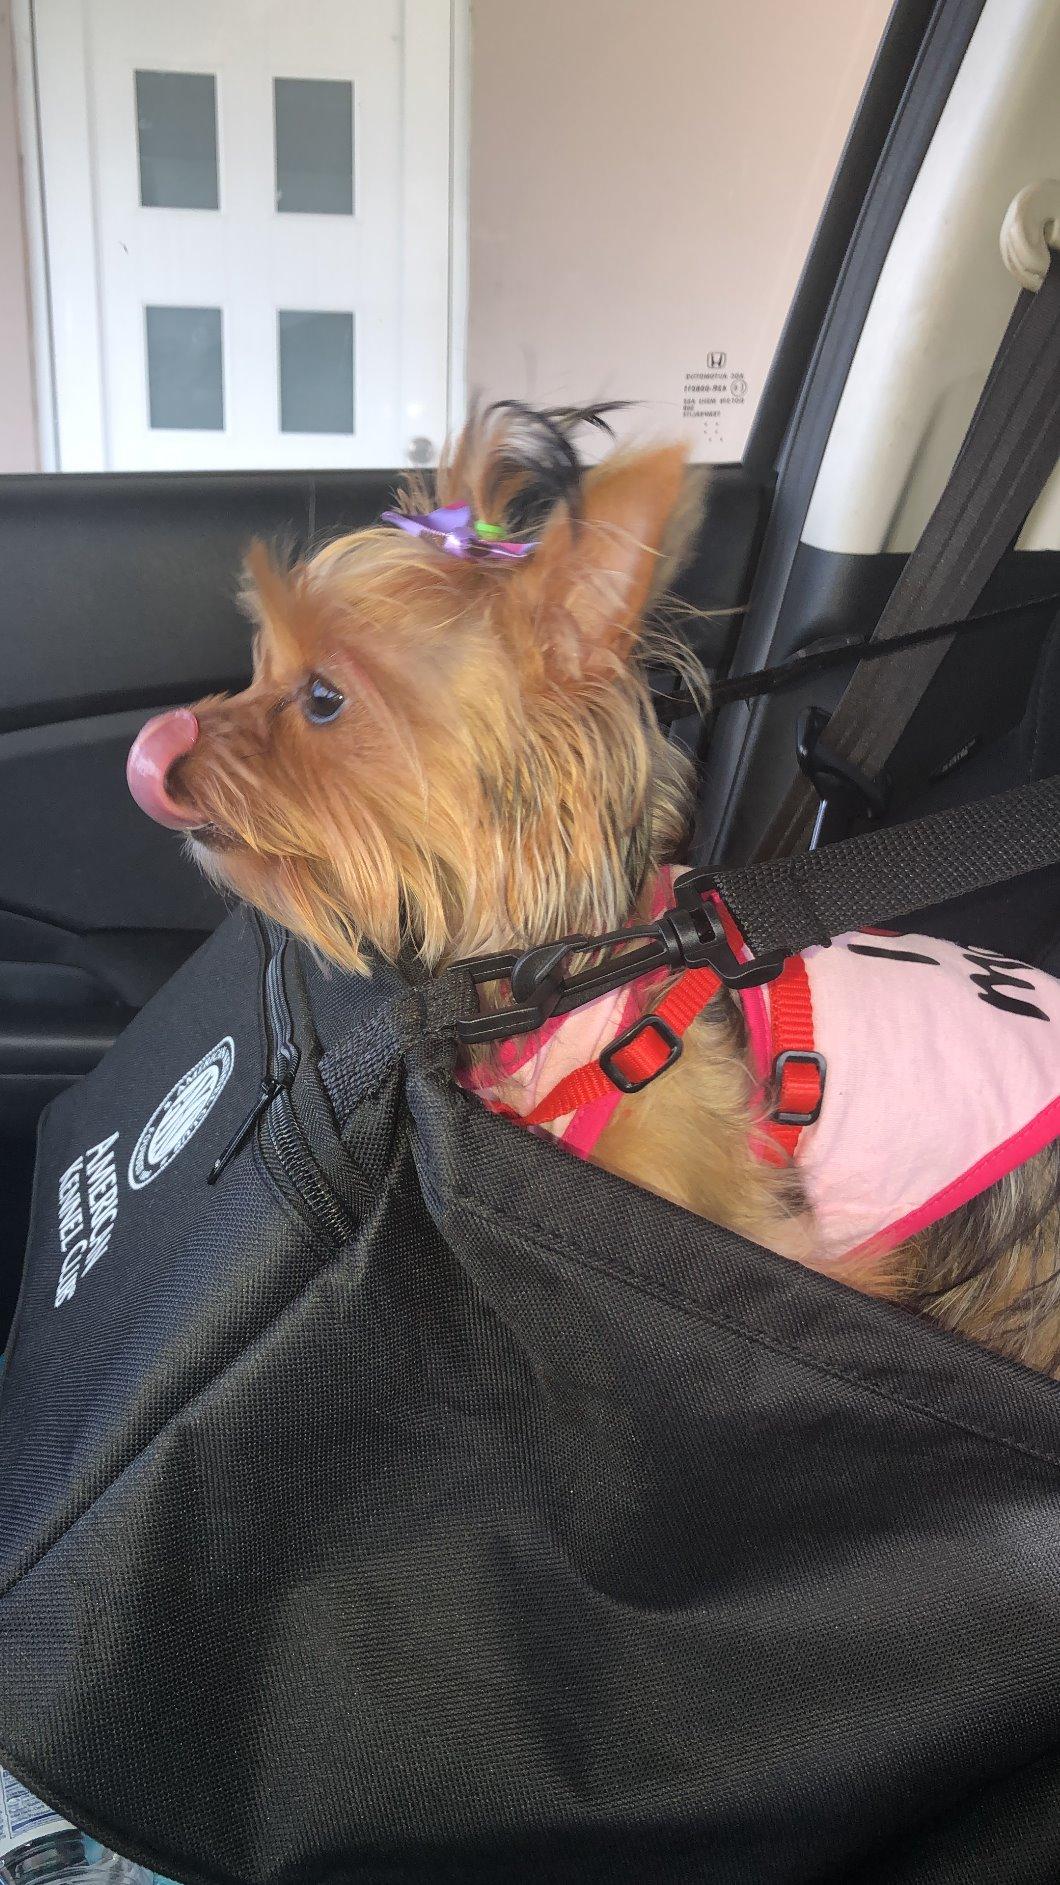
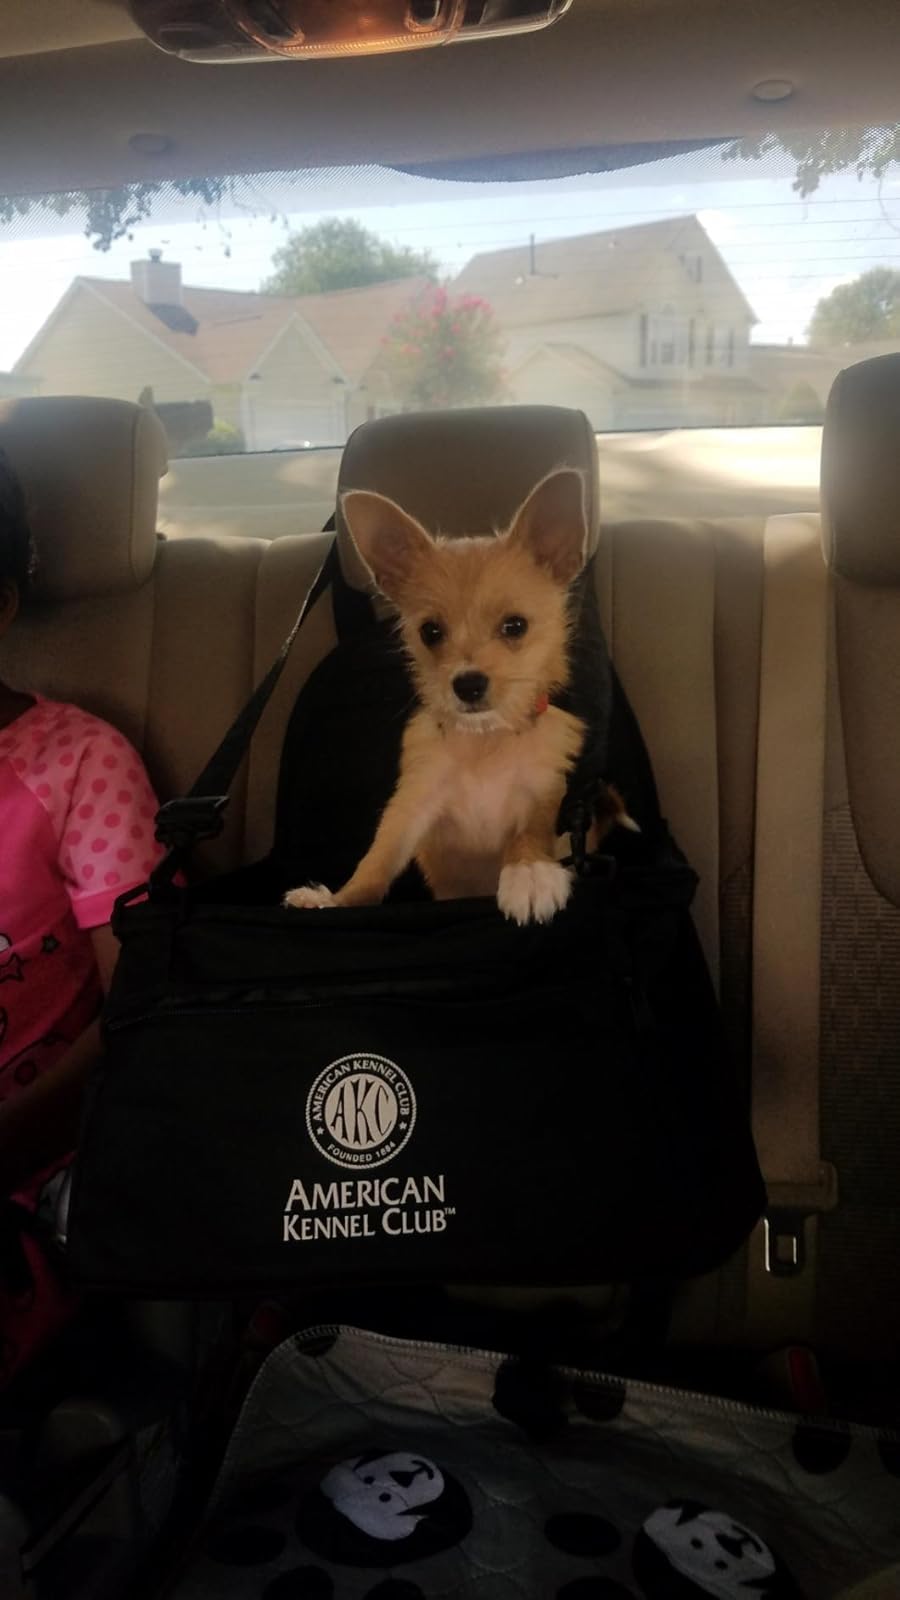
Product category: items_kennel
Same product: yes